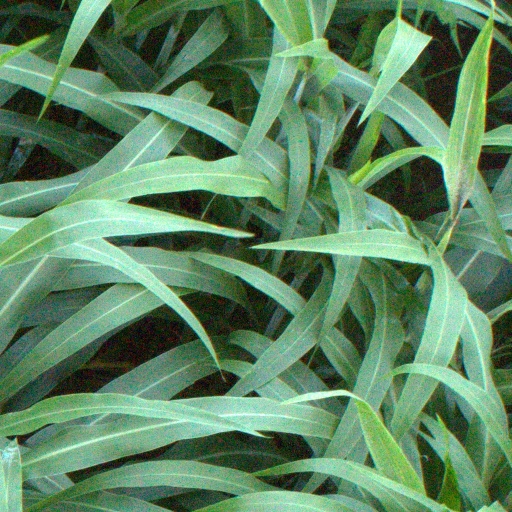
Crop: sorghum